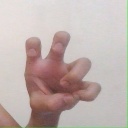
अक्षर: छ